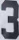
Number: 3